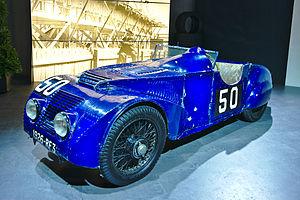
Les 24 Heures du Mans 1925 sont la 3ᵉ édition de l'épreuve et se déroulent les 20 et 21 juin 1925 sur le circuit de la Sarthe.
Lucien Chenard, est administrateur-délégué et directeur technique du constructeur automobile Chenard et Walcker de 1922 à 1940.
Chenard et Walcker est une marque d'automobiles française créée par Ernest Chenard et Henry Walcker en 1899. Quatrième constructeur français en volume vers 1922 sous la direction de l'ingénieur Lucien Chenard, il est le premier vainqueur de la première édition des 24 Heures du Mans en 1923 et collectionne les victoires en compétition automobile. Son succès commercial est assuré par ses luxueuses automobiles de sport et de tourisme. Outre sa gamme automobile, des camions sont produits à partir de 1931.